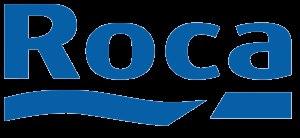
Roca est une entreprise espagnole fondée en 1917 et basée à Gavà en Catalogne.